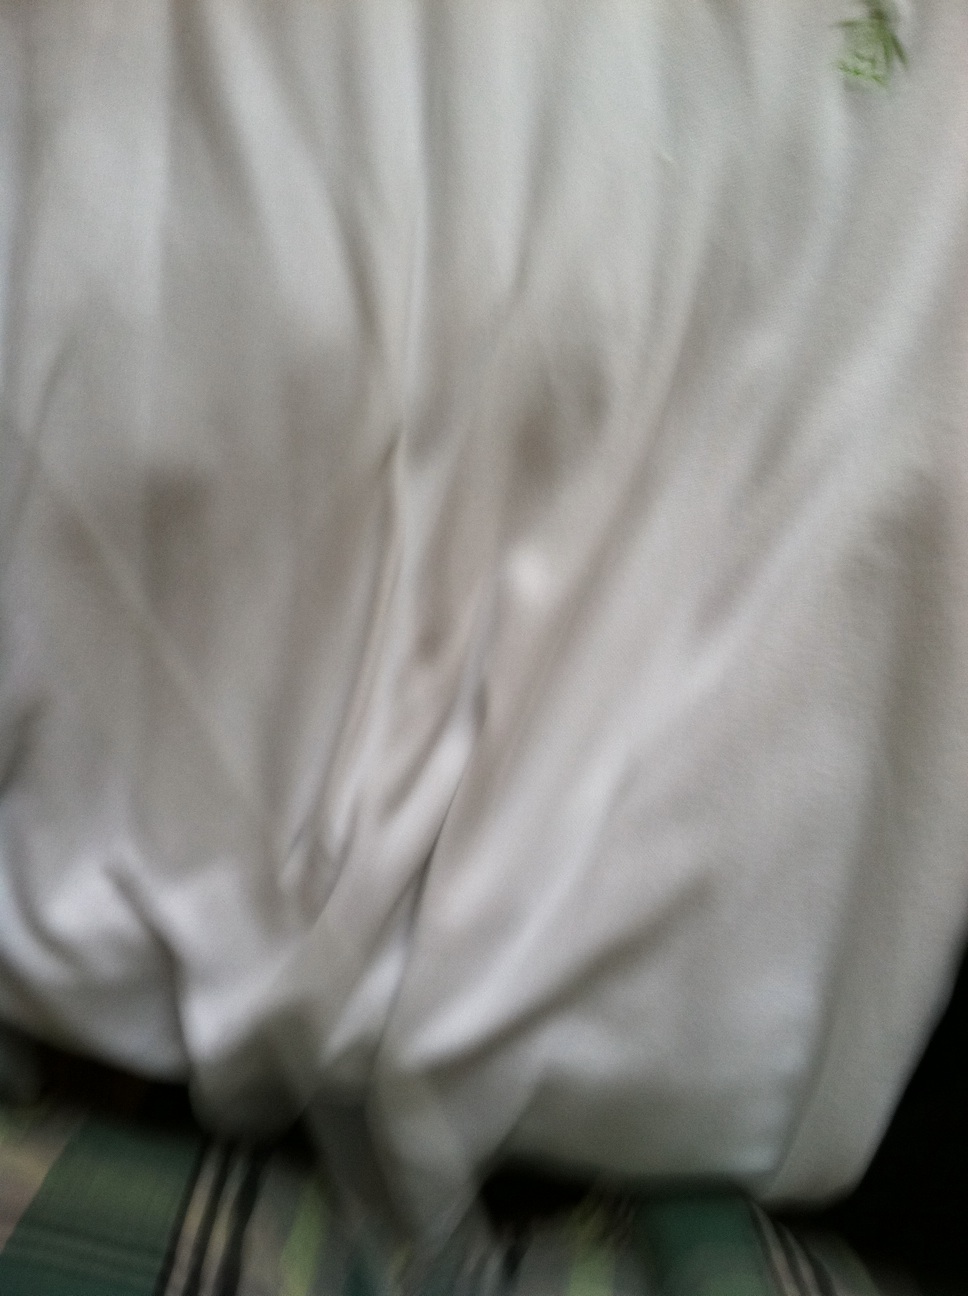Question: What color is this shirt?
Answer: white